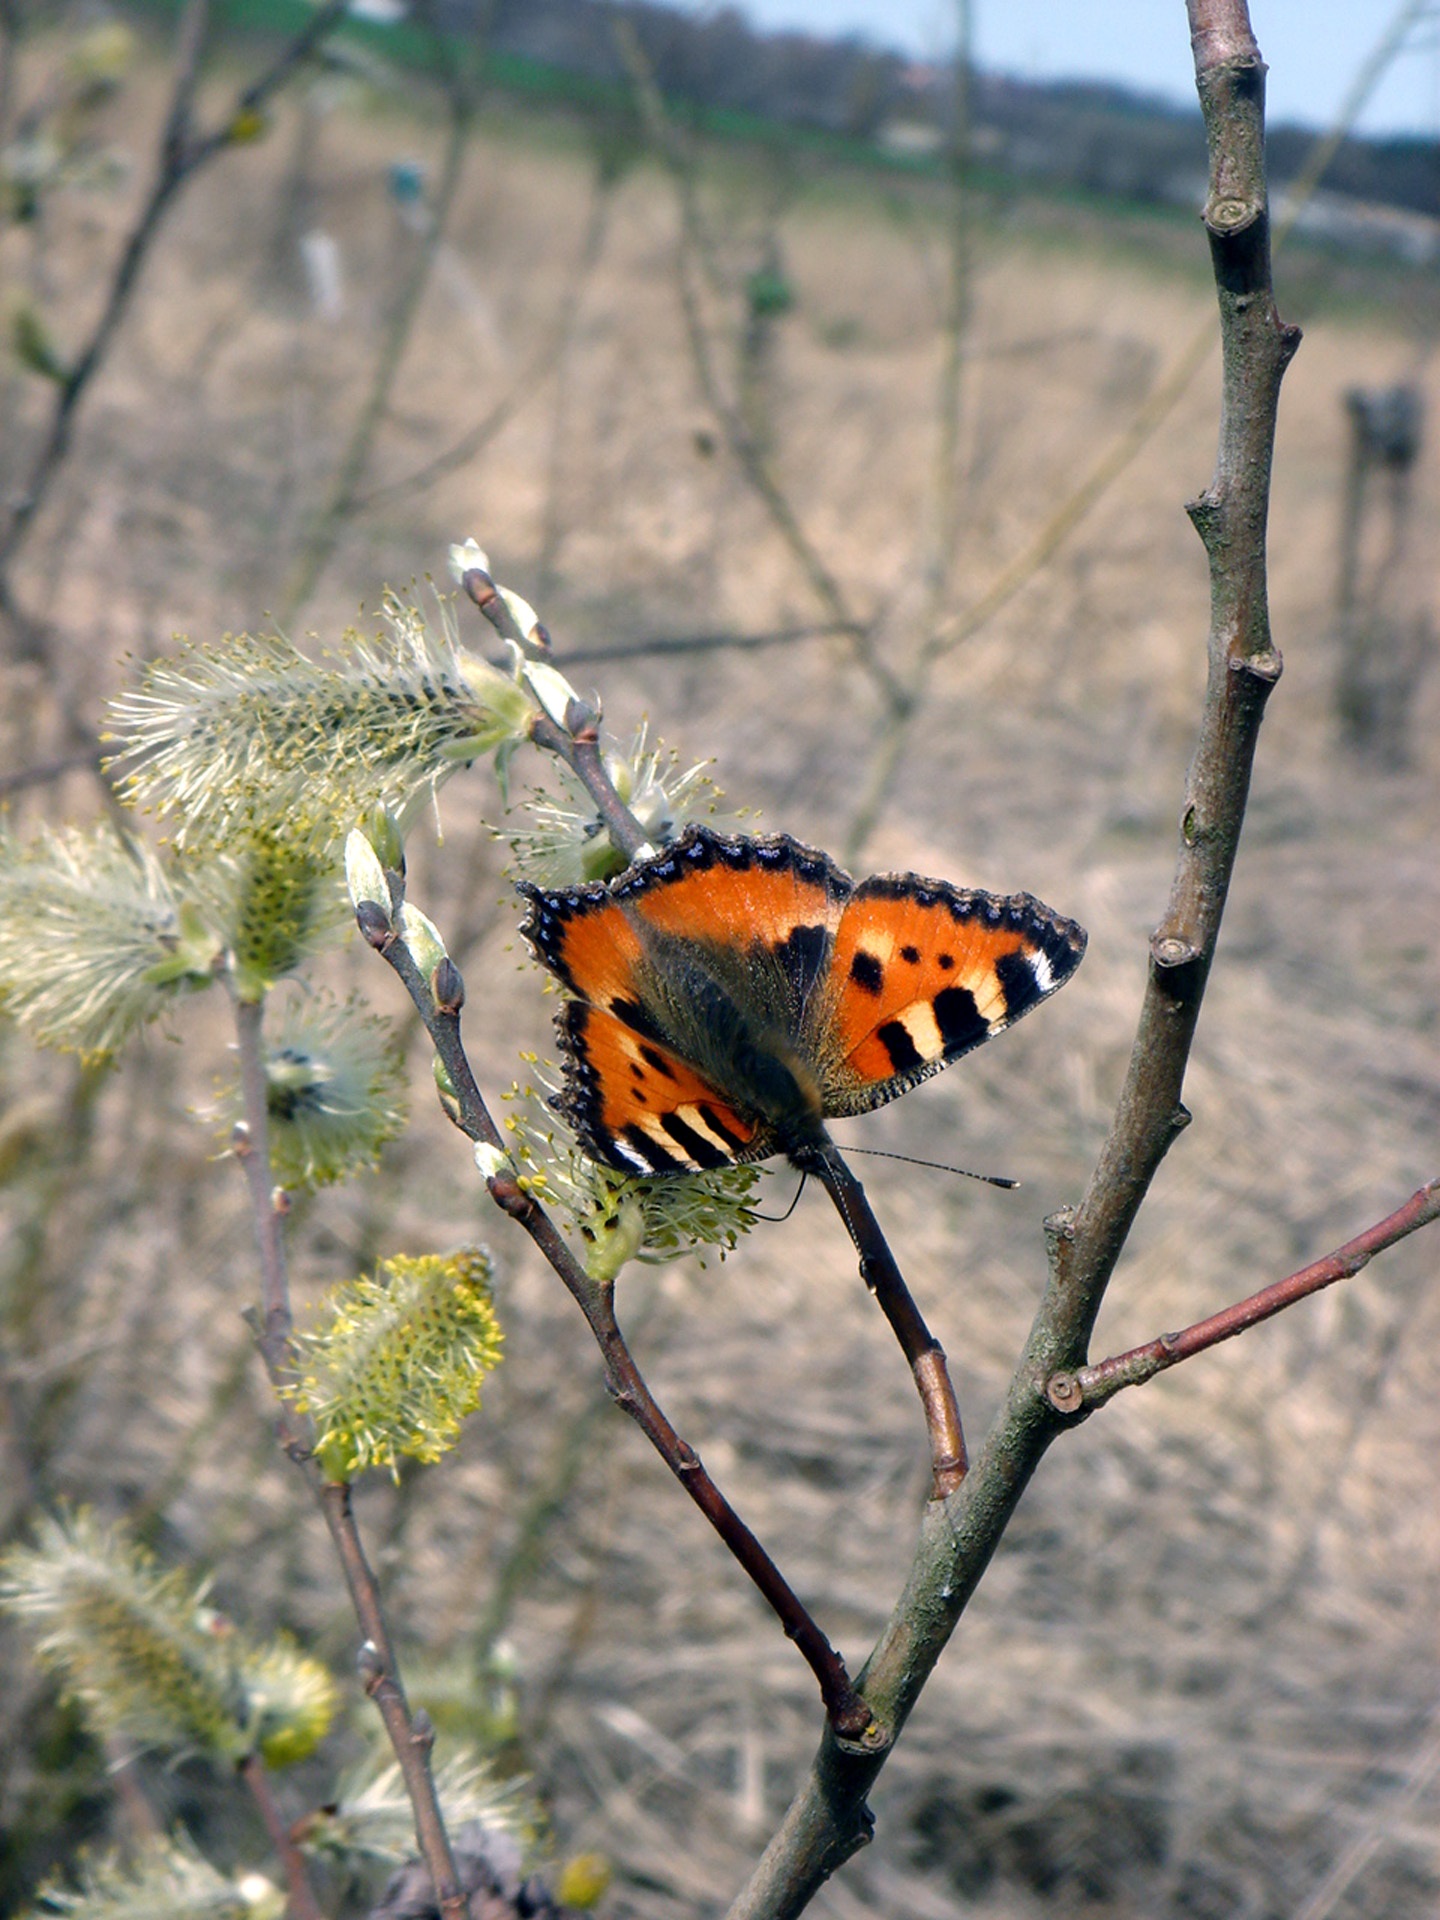
nature, branch, leaf, flower, wildlife, spring, insect, botany, butterfly, flora, fauna, invertebrate, wings, beauty, swallowtail, macro photography, moths and butterflies